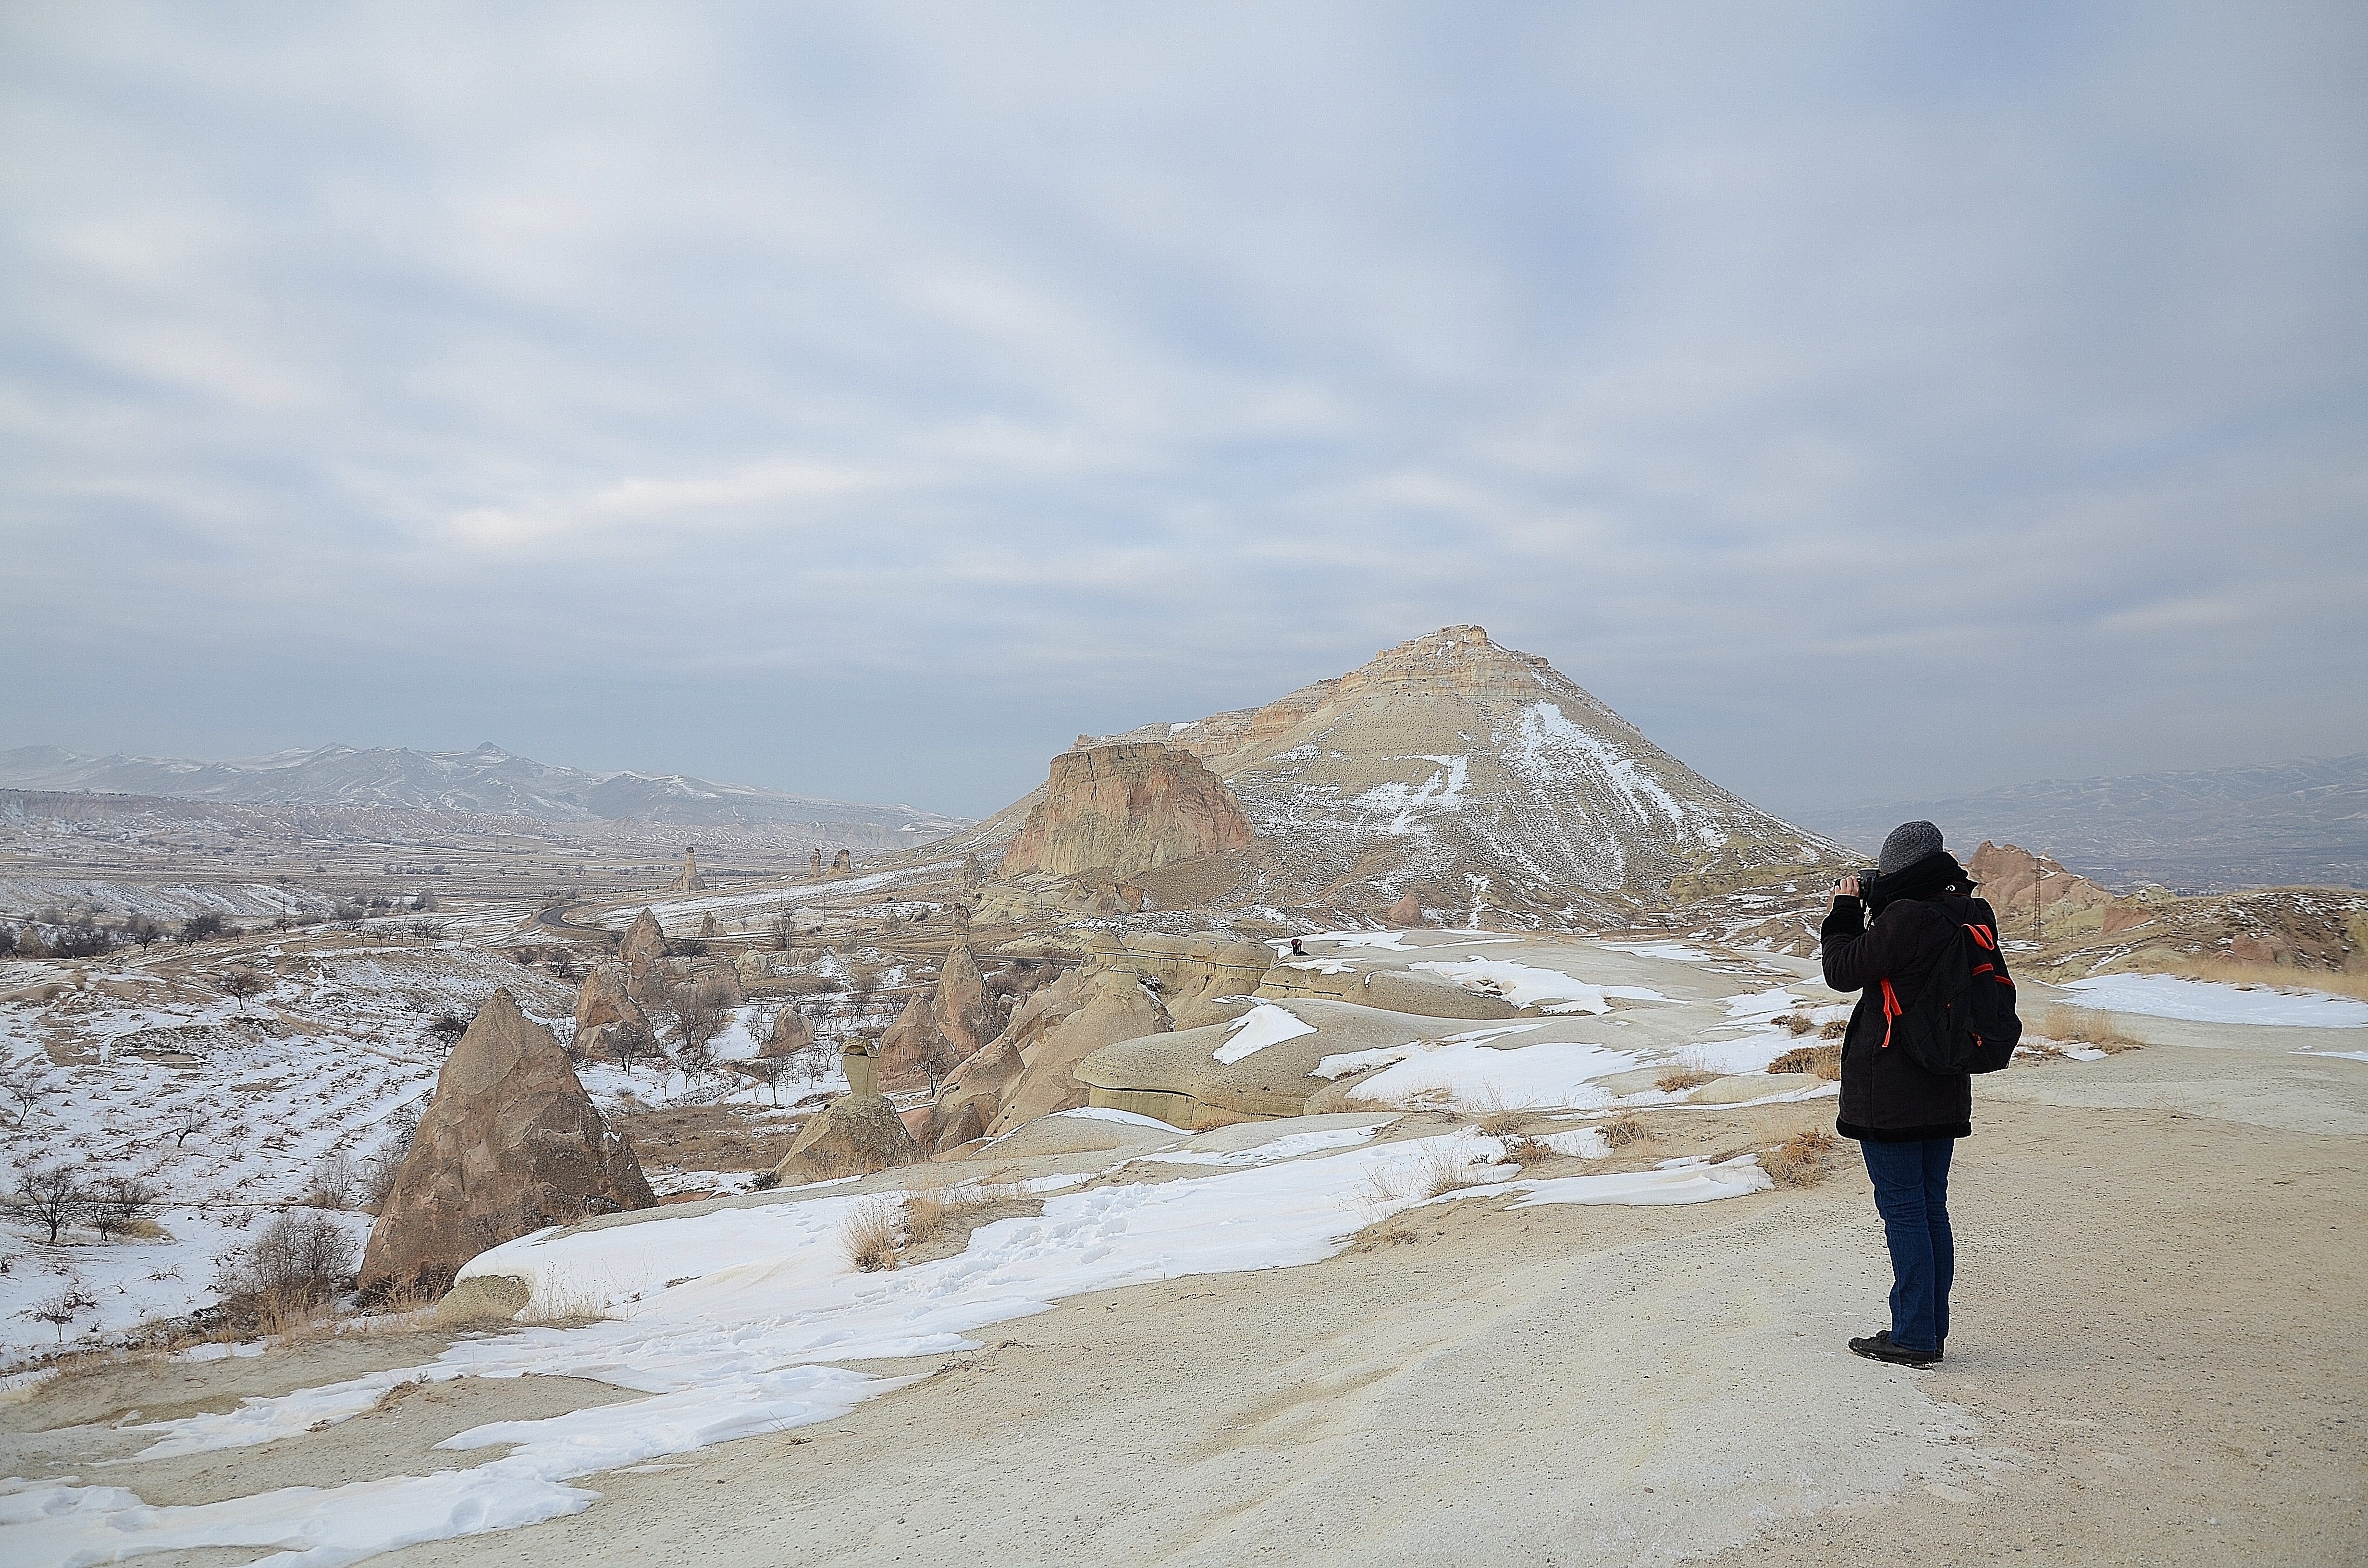
beach, landscape, sea, coast, nature, sand, rock, ocean, walking, mountain, snow, winter, sky, girl, woman, white, shore, adventure, mountain range, vacation, cliff, female, ice, frozen, terrain, material, summit, geology, cape, winter mood, cappadocia, landform, mountainous landforms